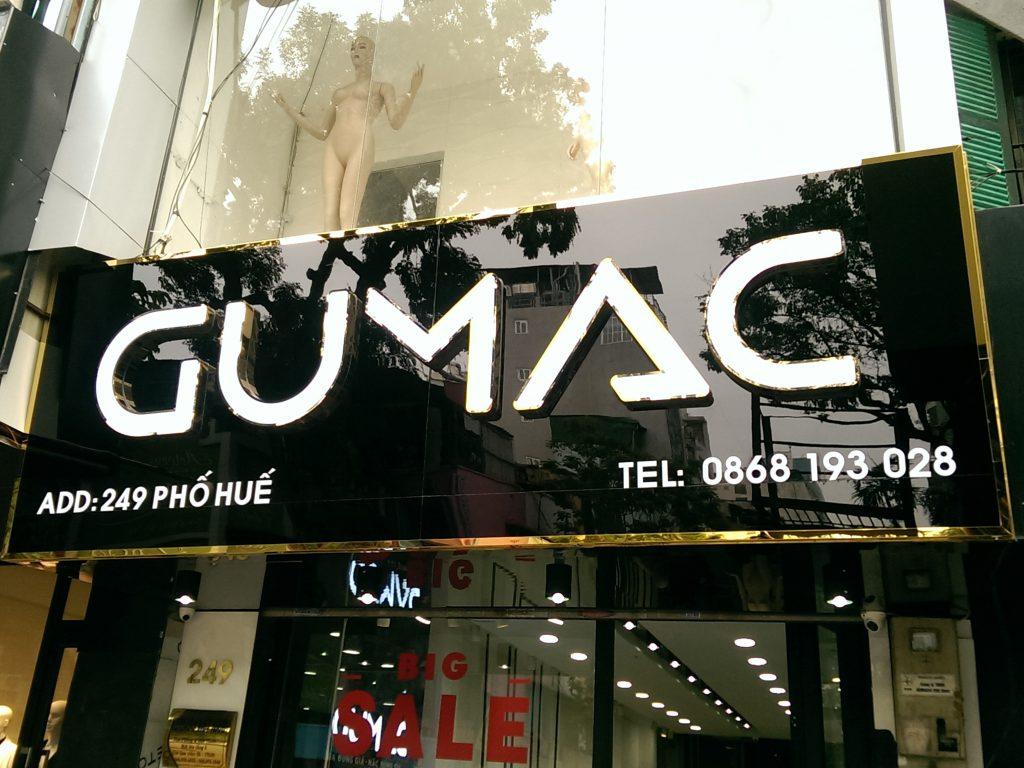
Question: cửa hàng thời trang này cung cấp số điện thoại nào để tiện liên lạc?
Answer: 0868193028